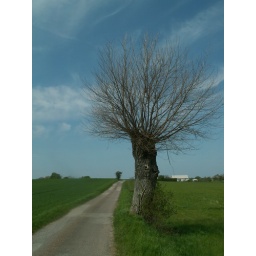
willow tree by the road